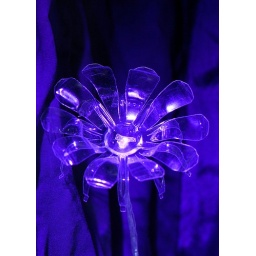
Water bottle flowers by rod pujante (Playamoth)